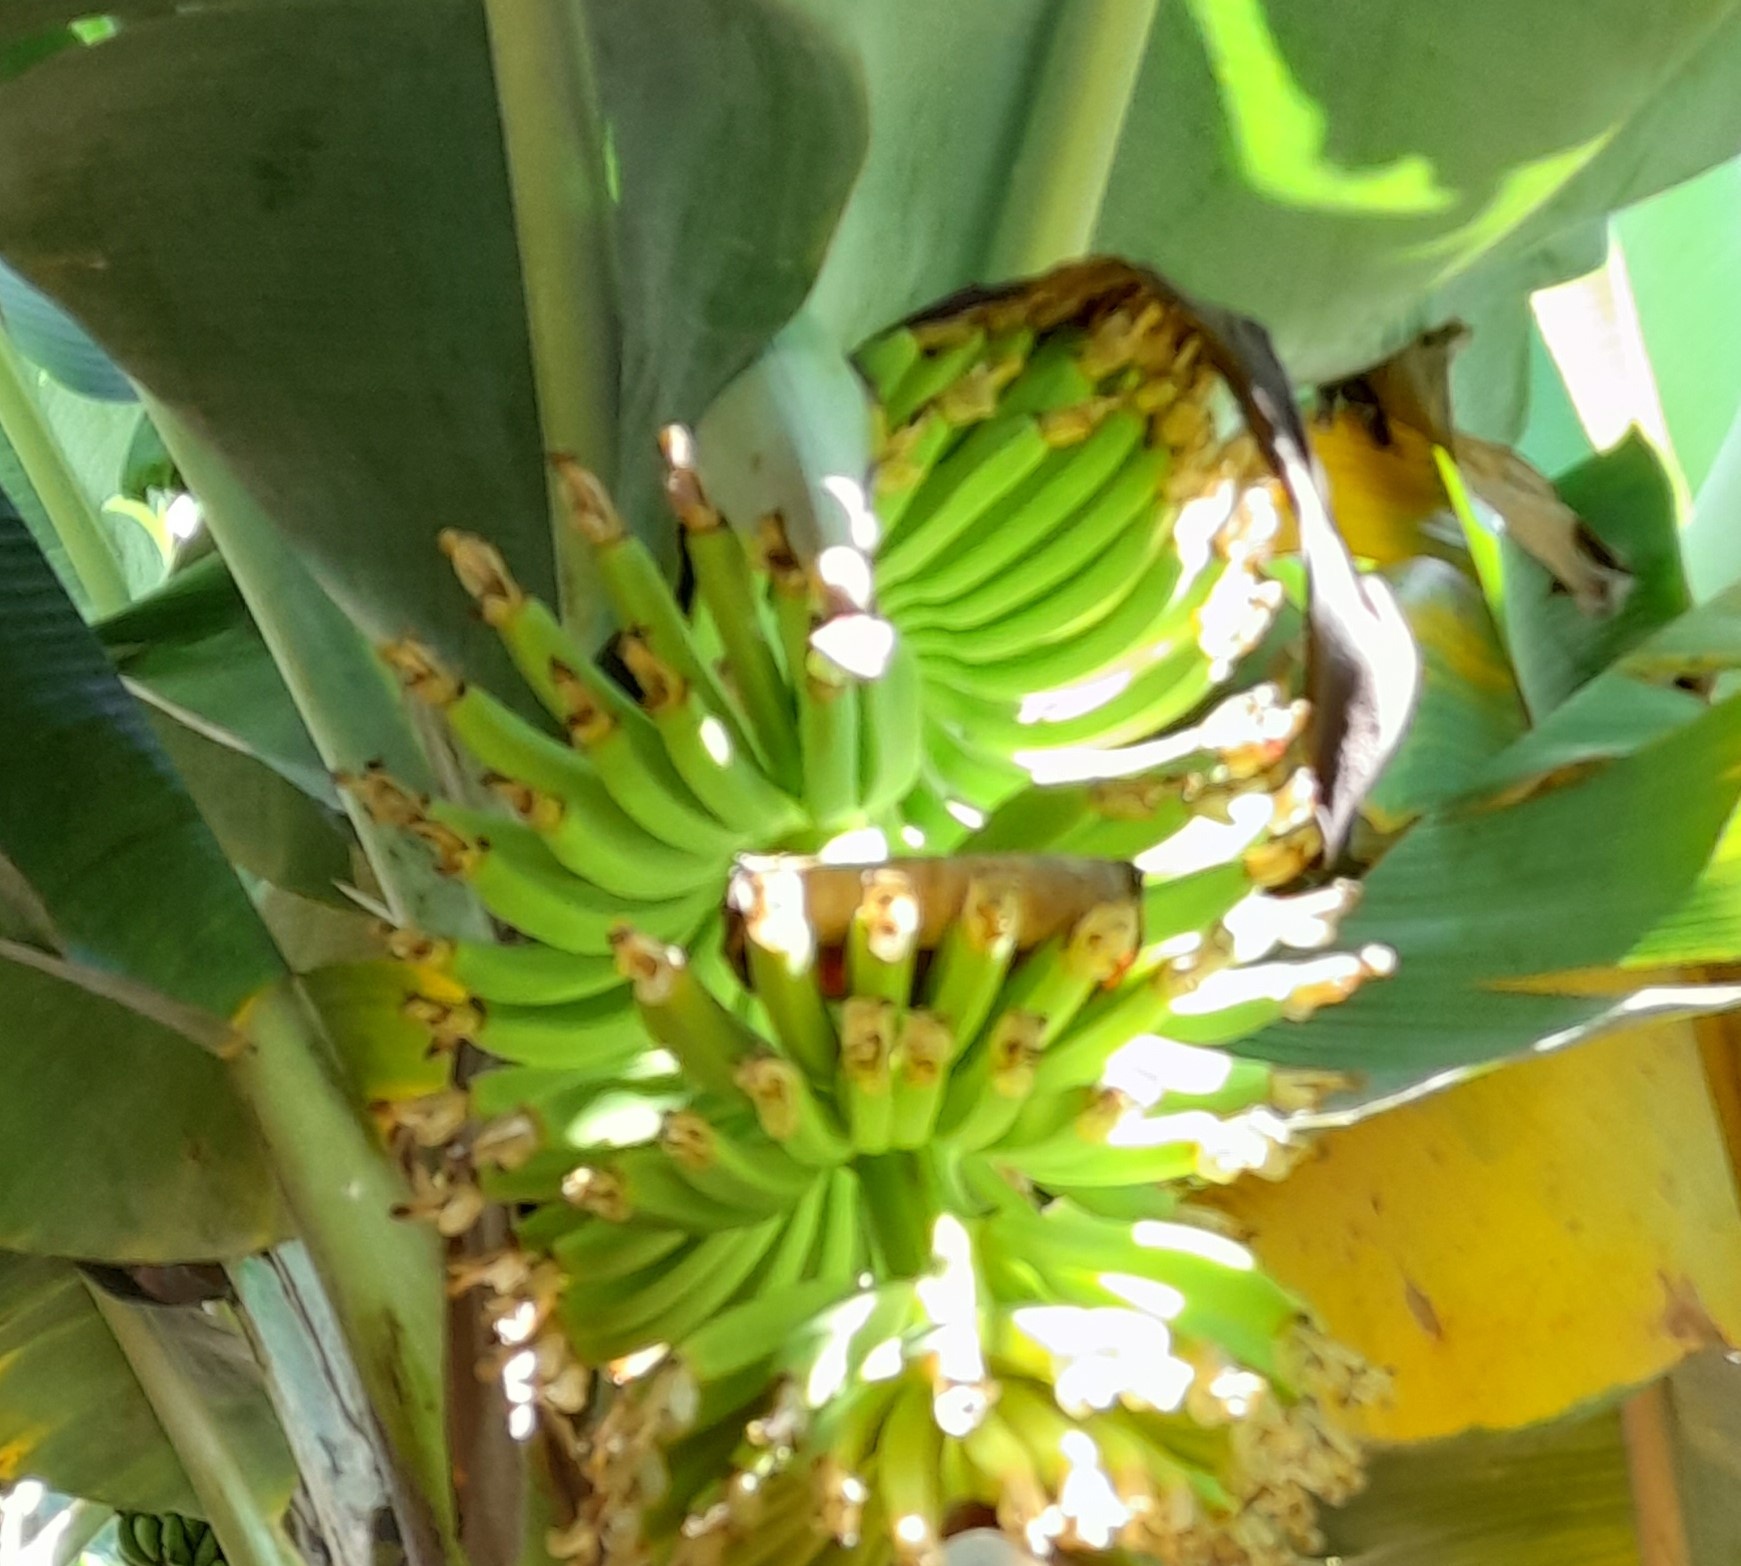
Label: Keep